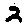
Label: 2